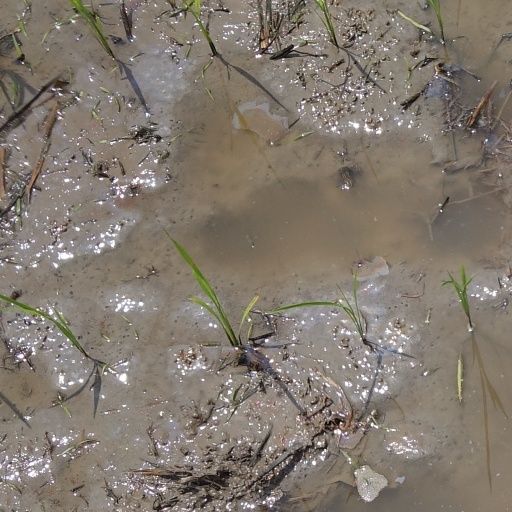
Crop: rice